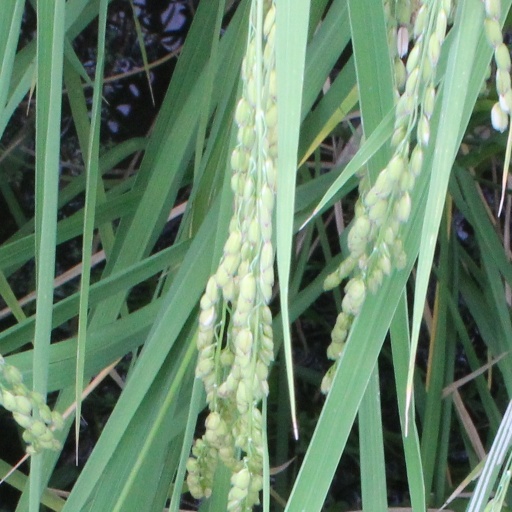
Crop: rice